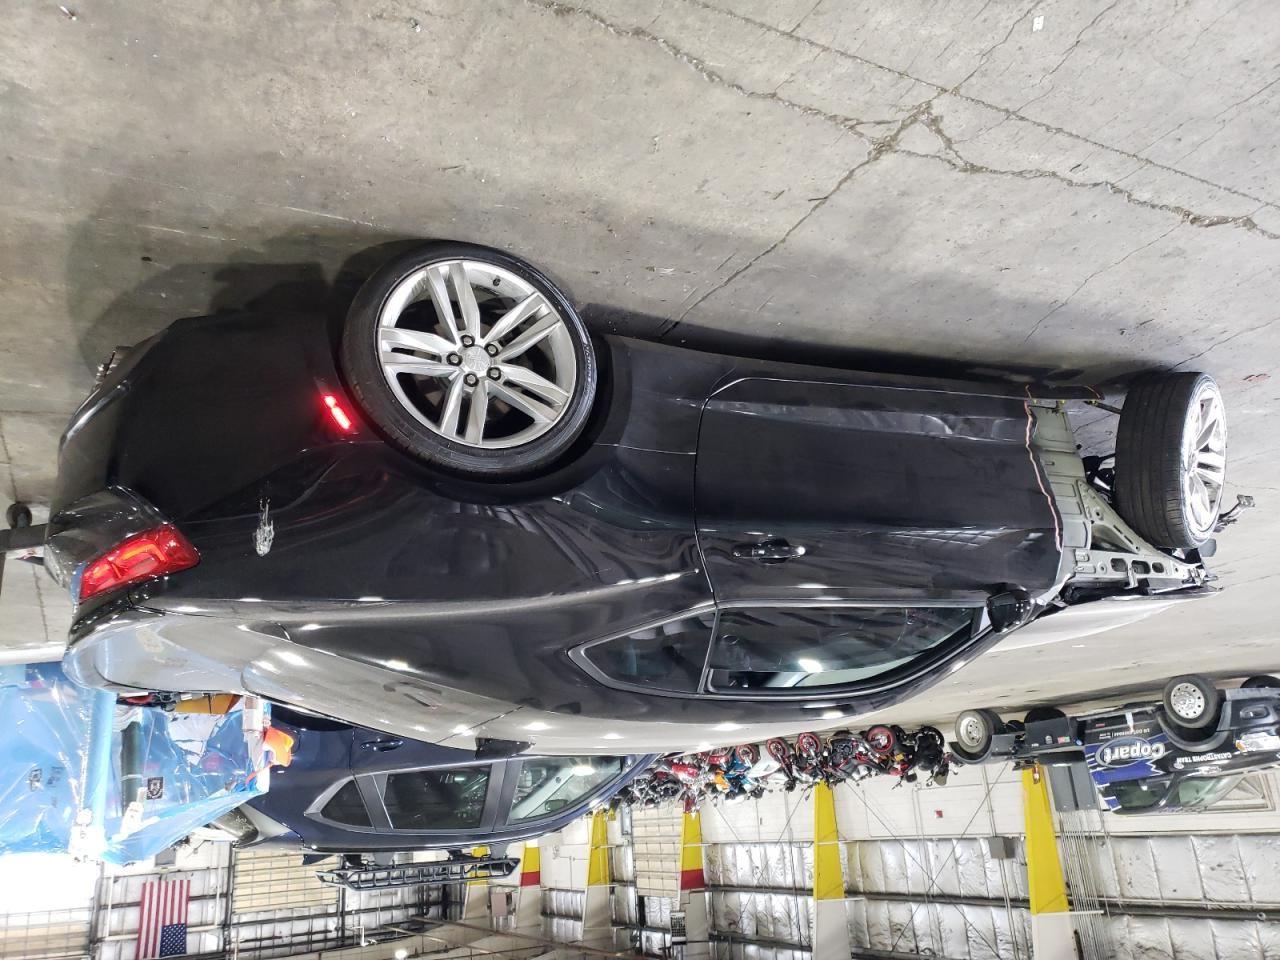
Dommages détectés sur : aile avant gauche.
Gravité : majeur